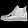
Label: Ankle boot